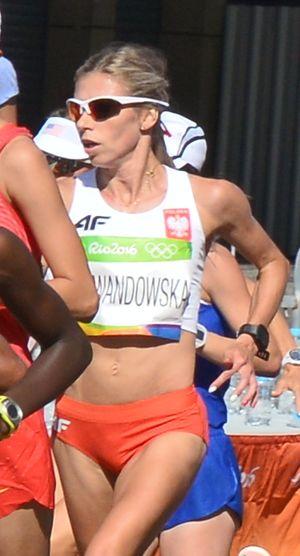
Passage du marathon des jeux olympiques de Rio 2016 dans le centre de Rio
Iwona Lewandowska, née le 19 février 1985 à Lipno, est une marathonienne polonaise.